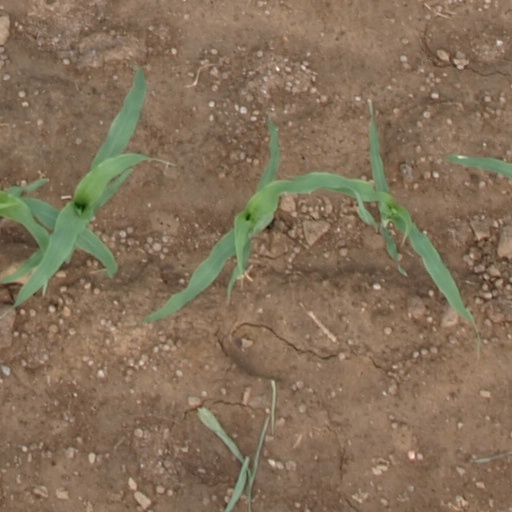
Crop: maize; corn